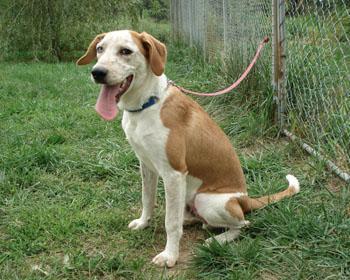
Walker_hound